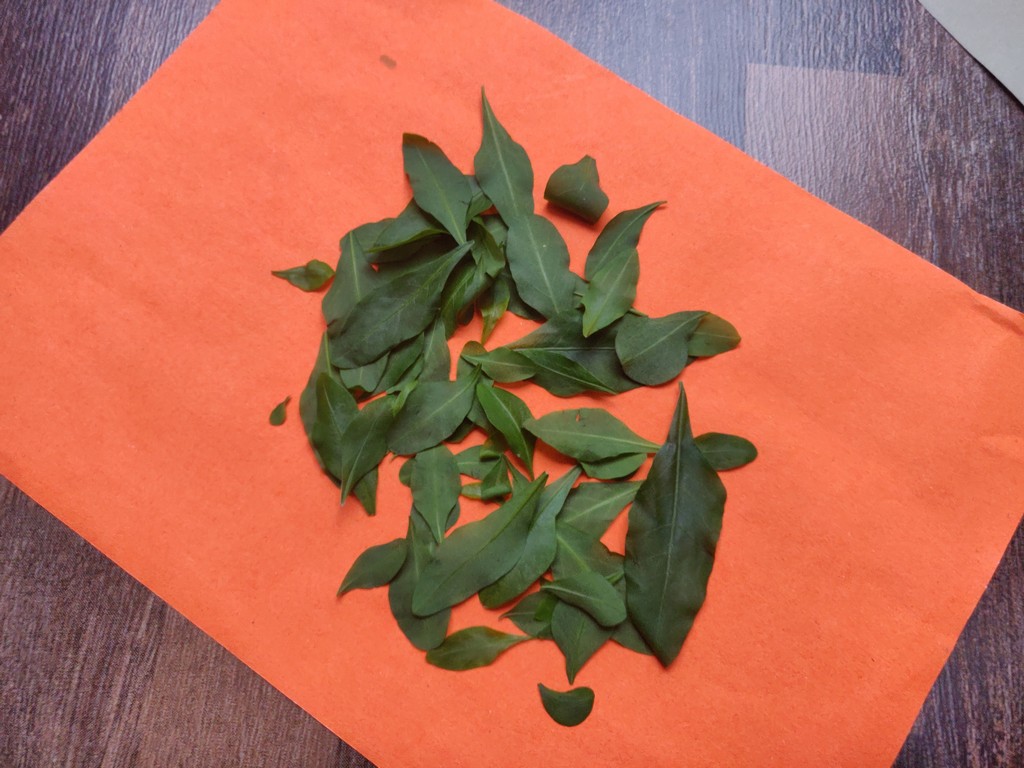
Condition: Healthy
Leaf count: multiple
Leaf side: unknown